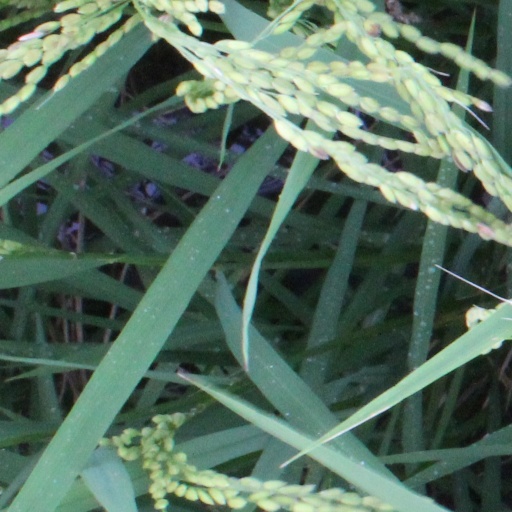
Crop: rice